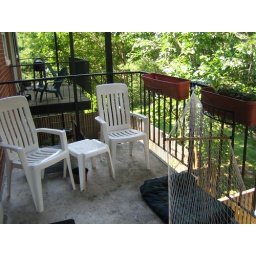
The plastic chairs and tables were left by the previous owner